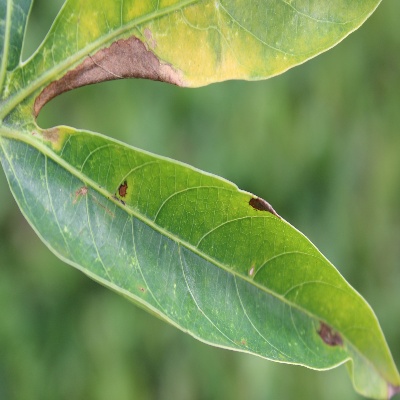
Crop: Cassava
Condition: bacterial blight